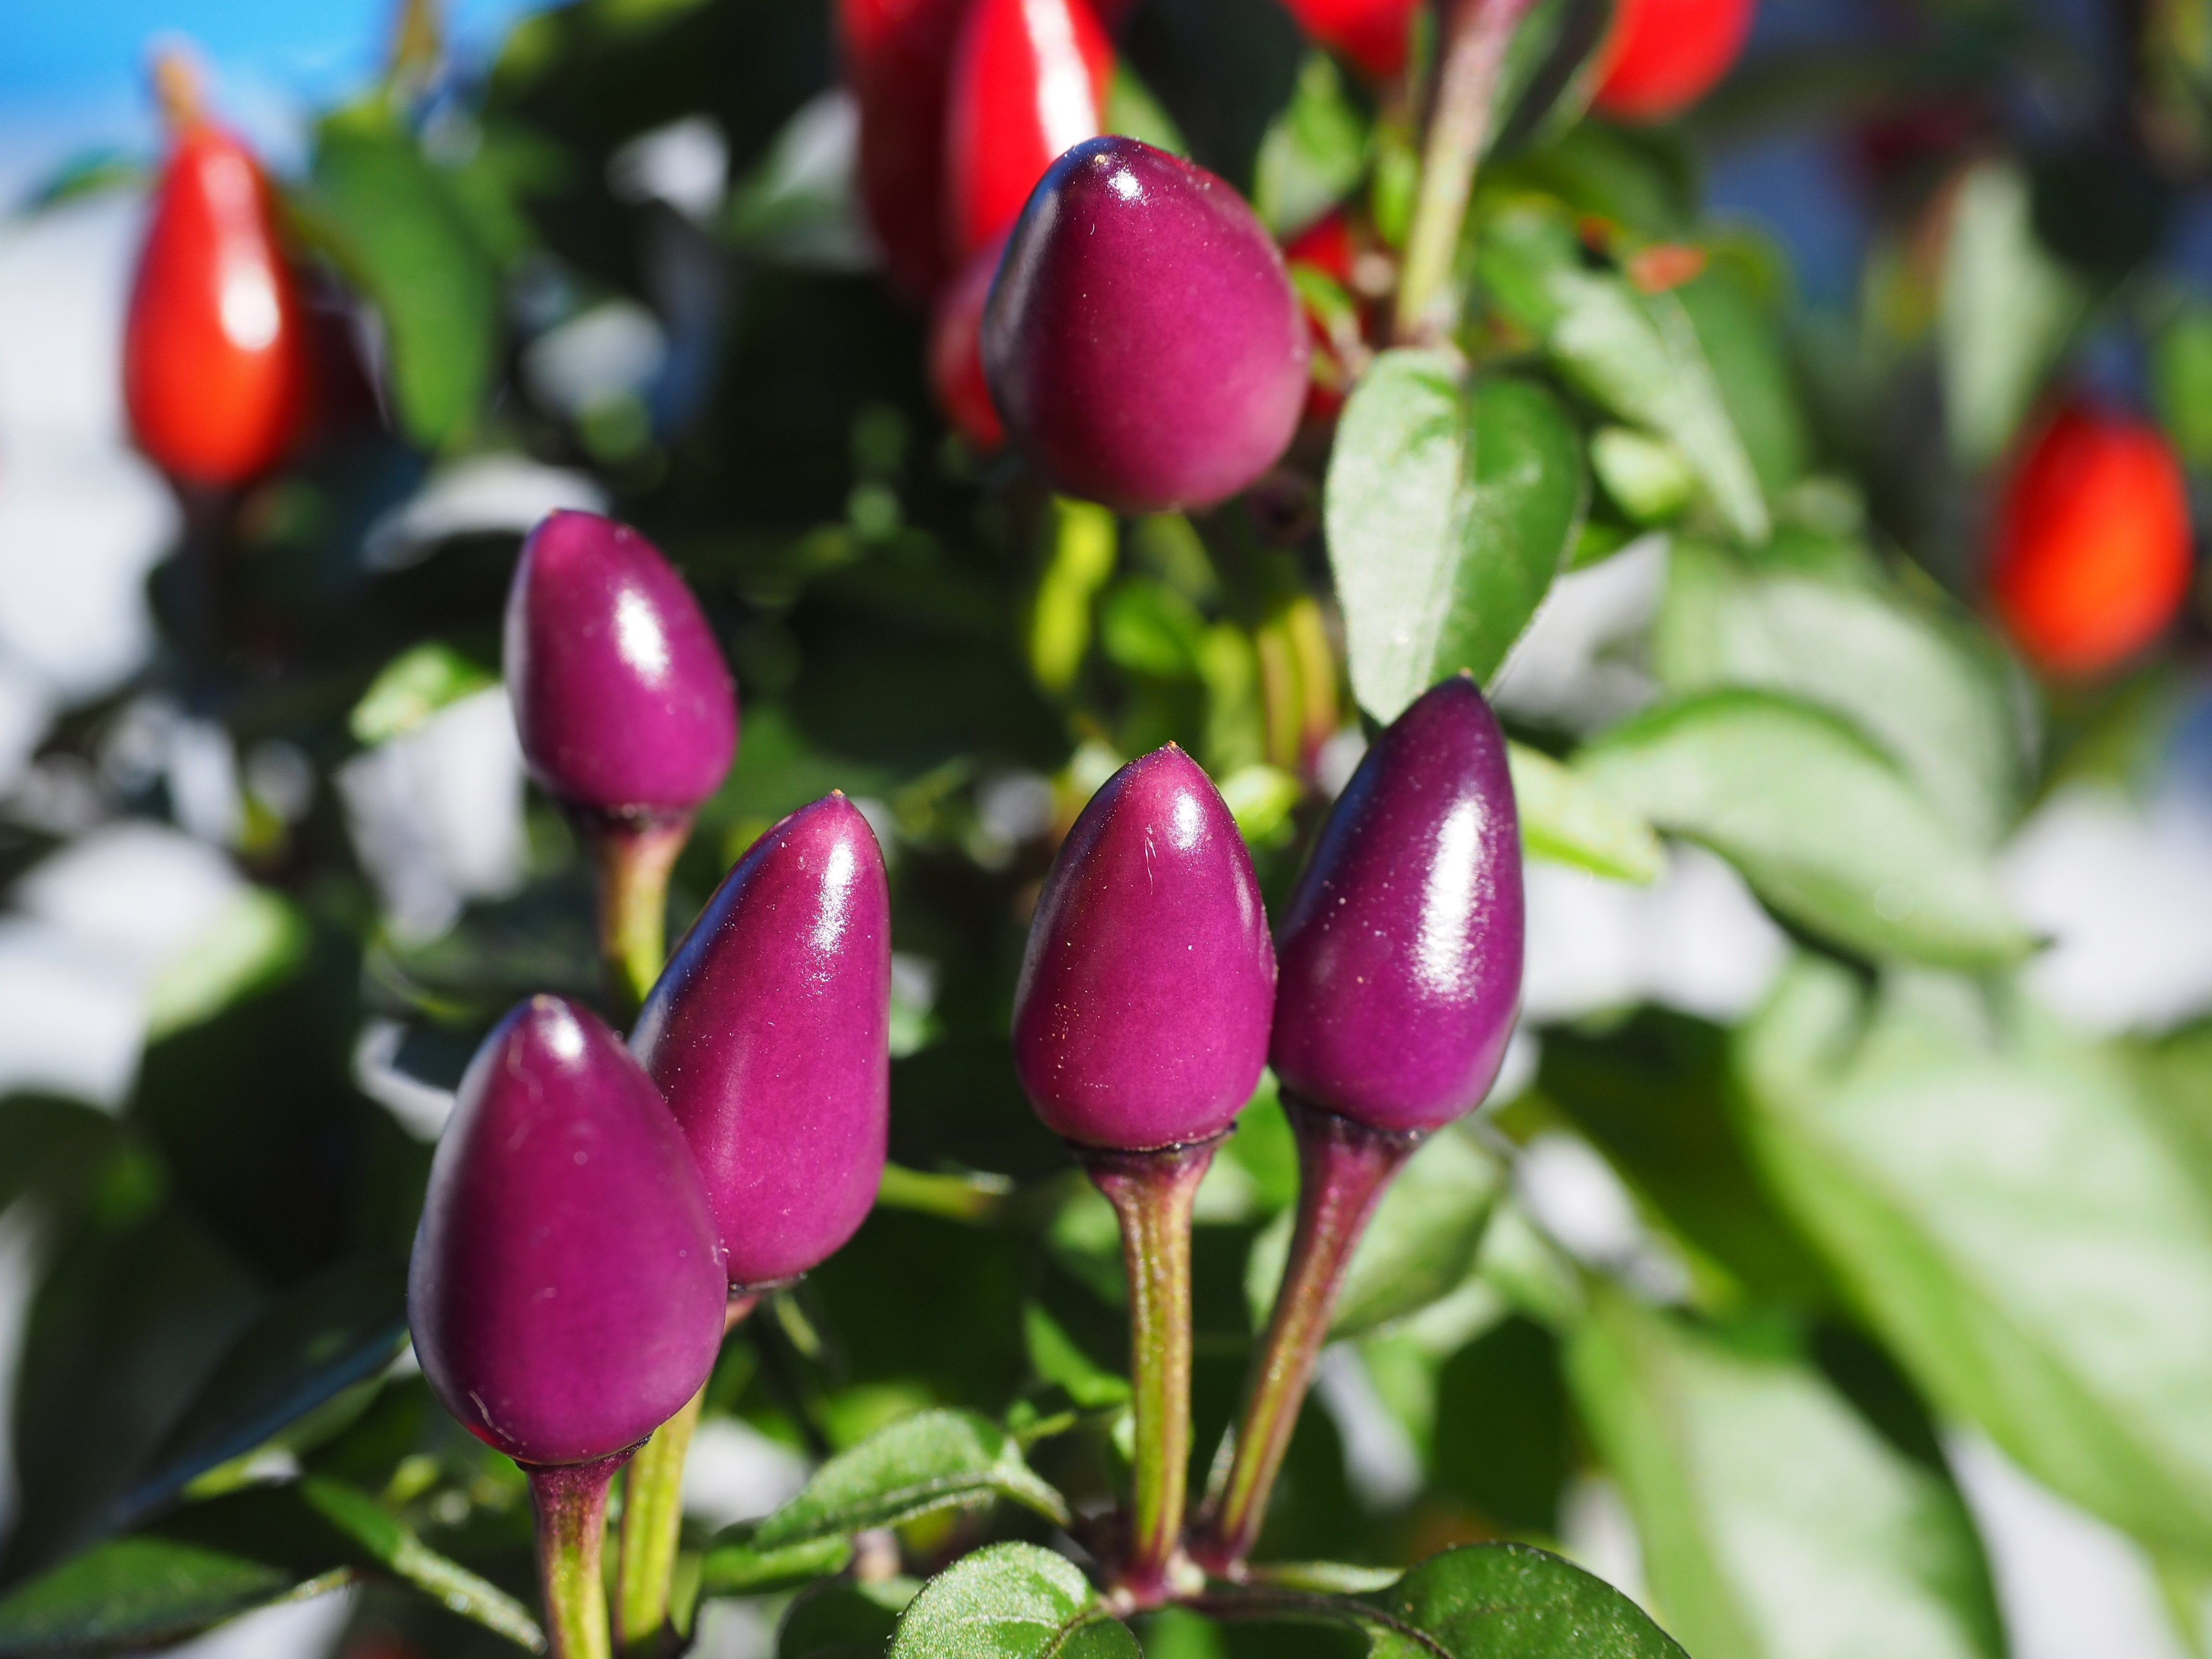
plant, flower, food, pepper, chili, red, produce, vegetable, botany, flora, pepperoni, shrub, violet, peppers, fuchsia, fruits, solanaceae, paprika, capsicum, macro photography, flowering plant, nachtschattengew chs, chili pepper, hot peppers, capsicum annuum, ornamental peppers, land plant, bird's eye chili, bell peppers and chili peppers, chili berry, capsicum salsa